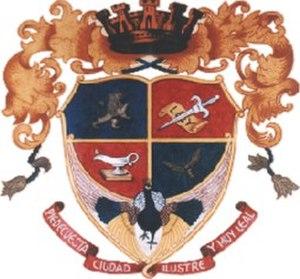
Piedecuesta est une ville colombienne du département de Santander. Elle fait partie de l'aire métropolitaine de Bucaramanga.